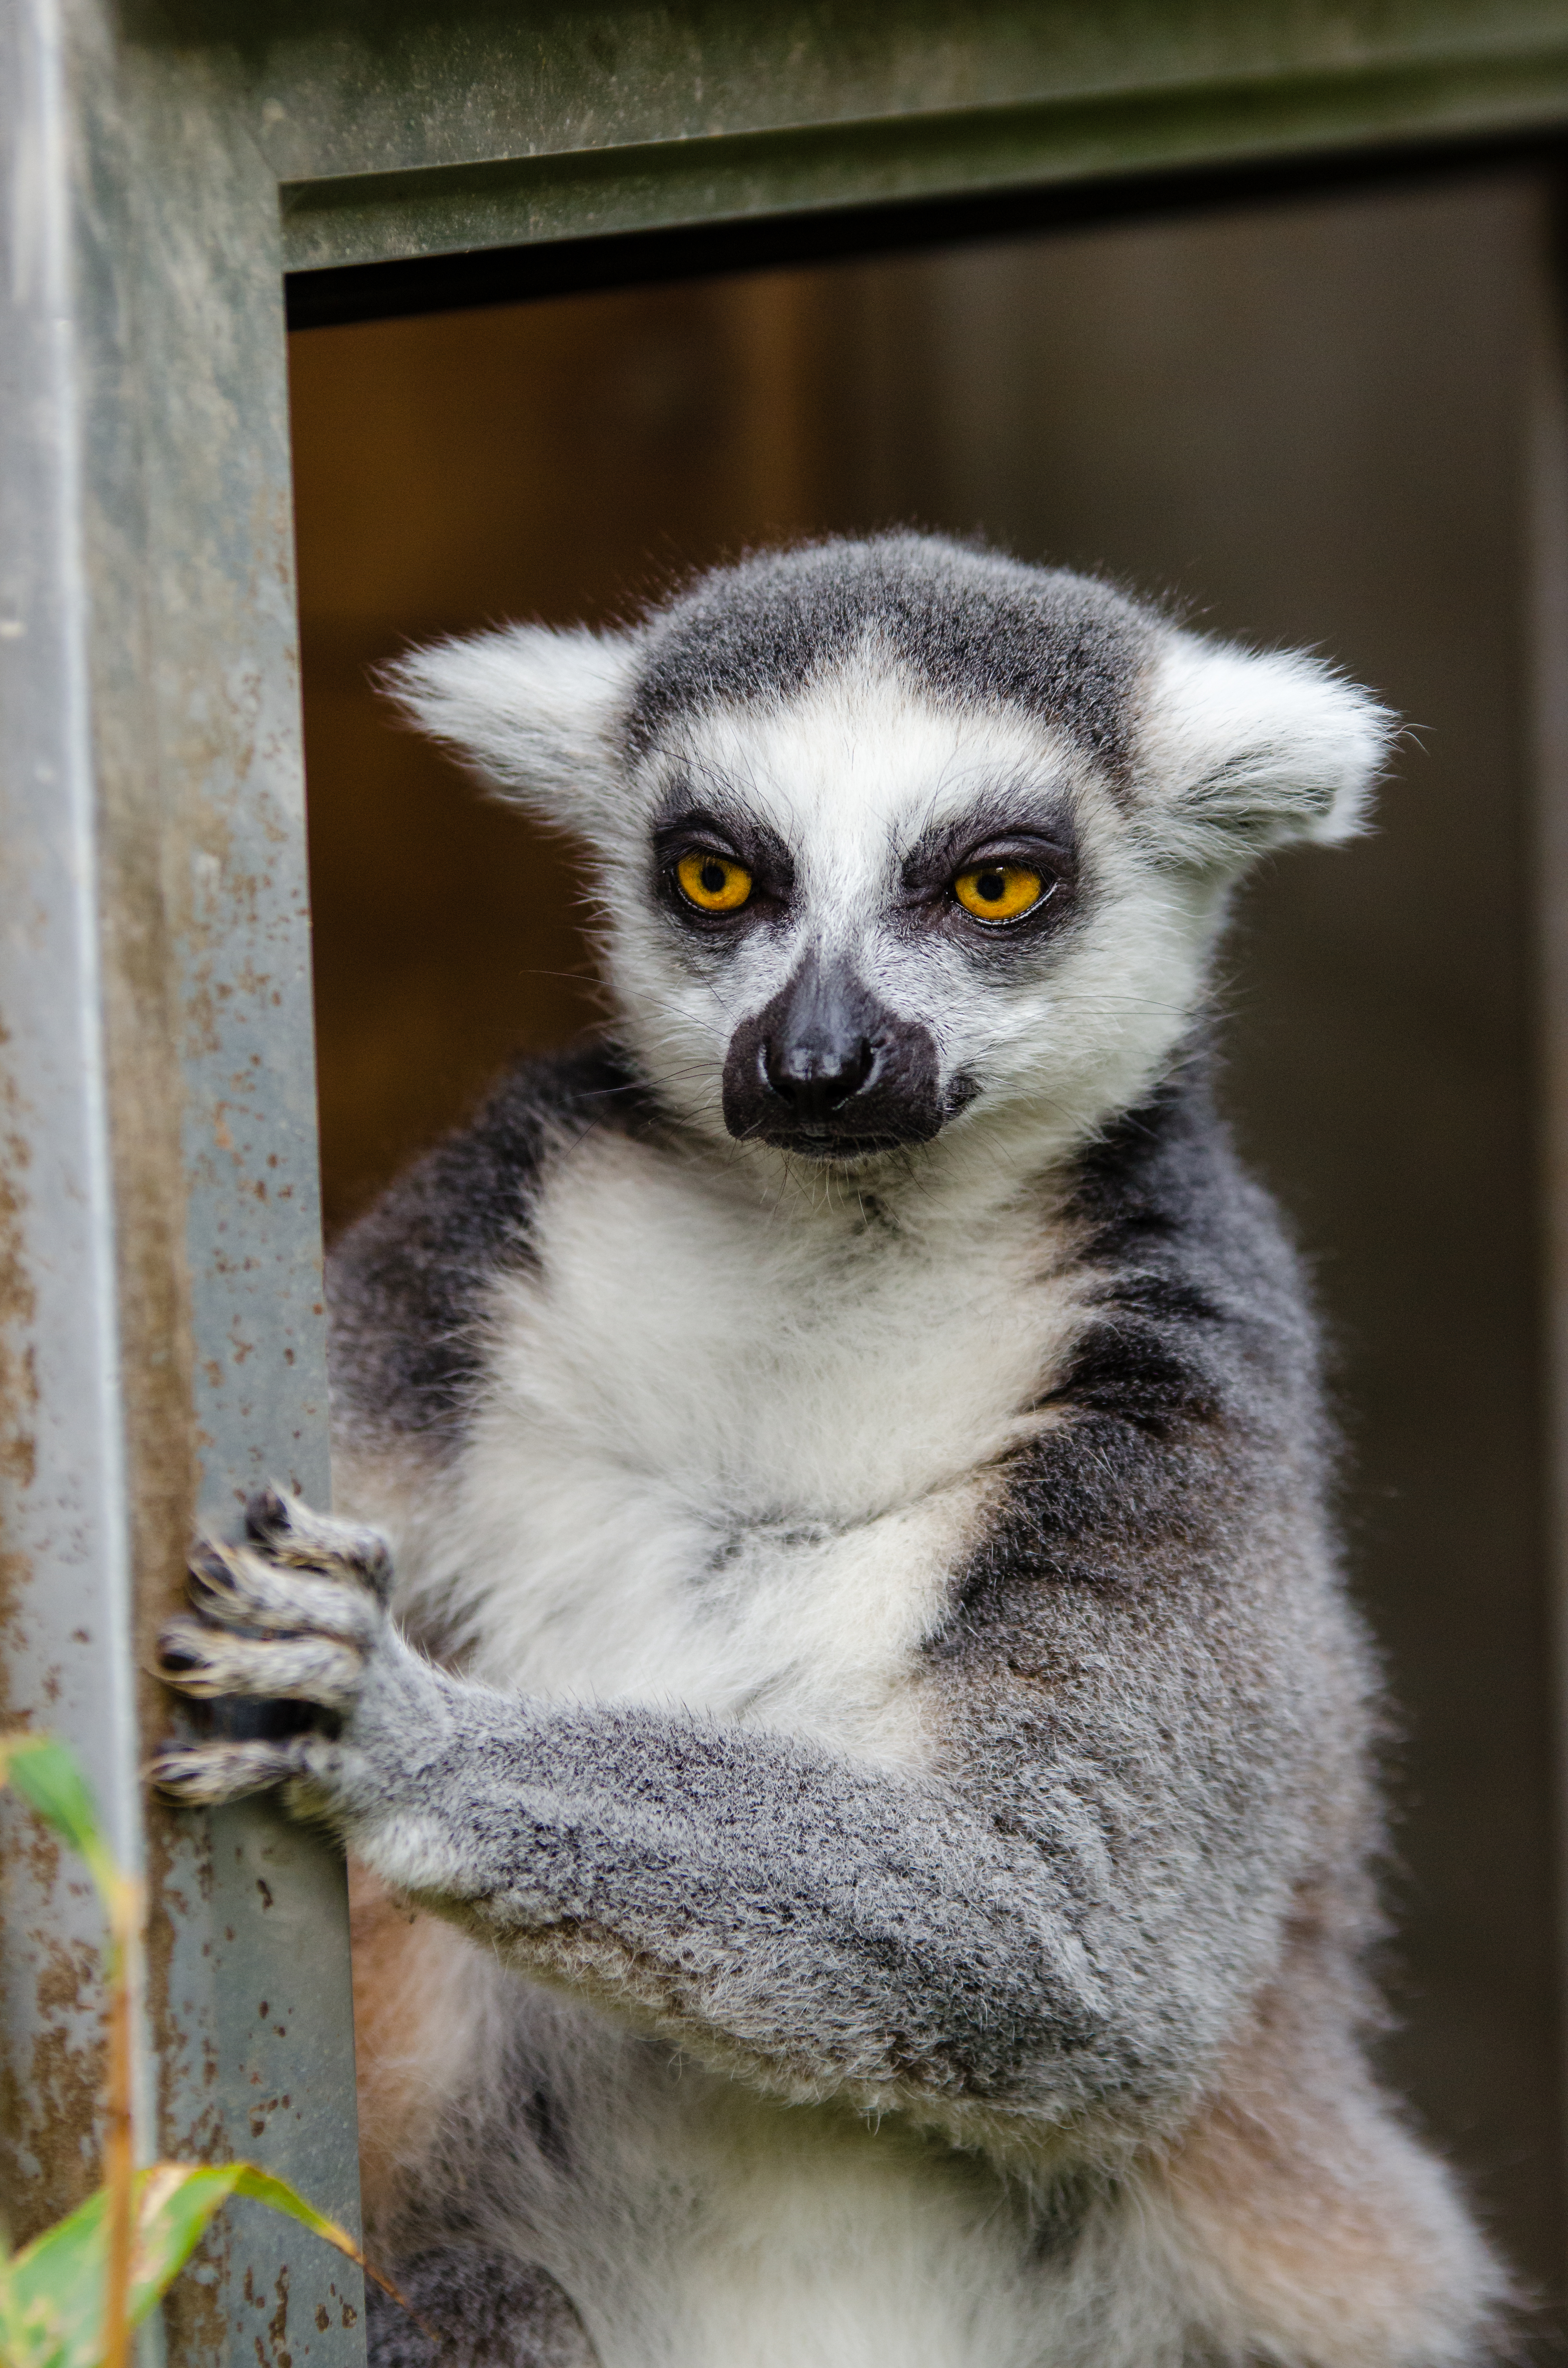
wildlife, zoo, mammal, fauna, primate, vertebrate, lemur